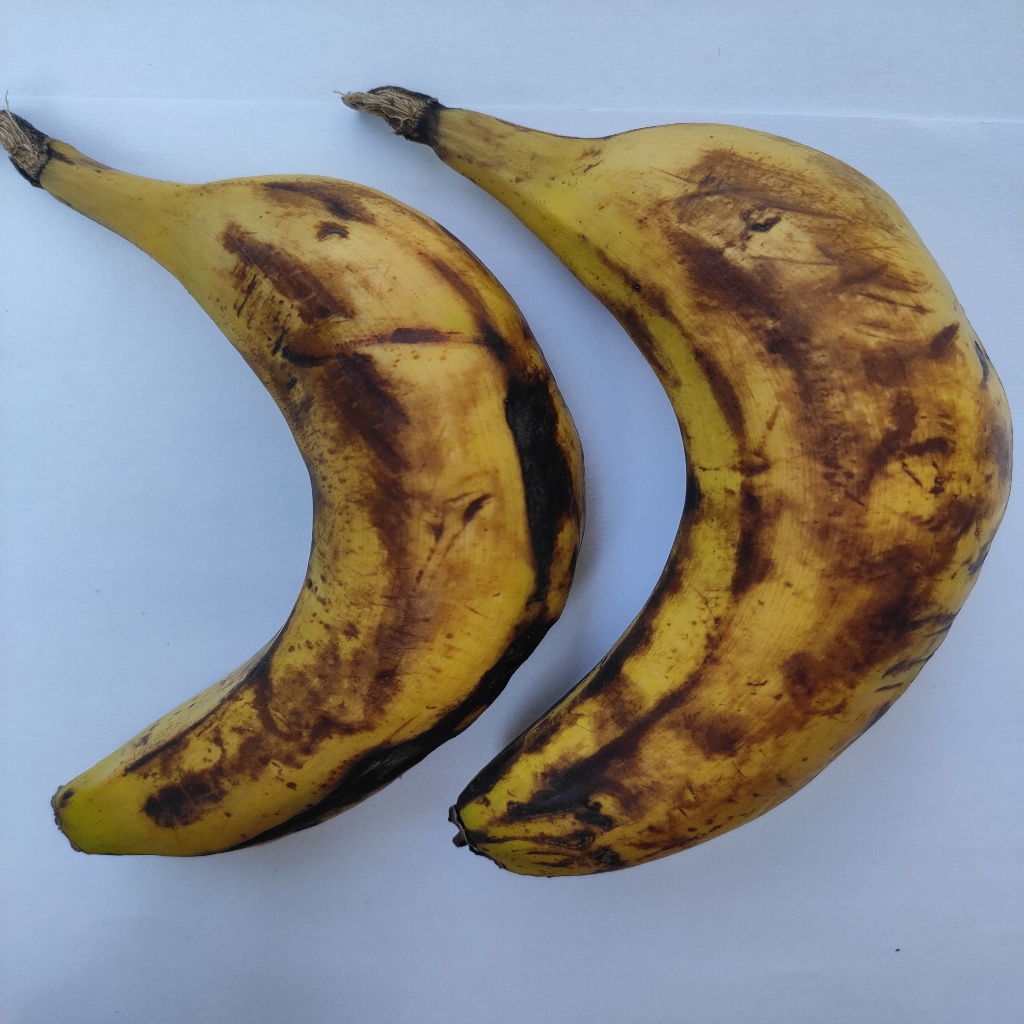
Crop: banana
Quality class: Defect